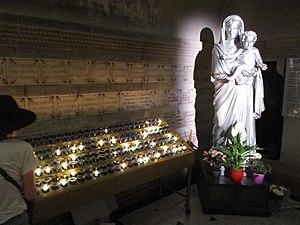
Crypt of Basilique Notre-Dame de la Garde
Notre-Dame-de-la-Garde, souvent surnommée « la Bonne Mère », est une basilique mineure du XIXᵉ siècle de l'Église catholique. Emblème de Marseille, dédiée à Notre-Dame de la Garde, elle domine la ville et la mer Méditerranée depuis le sommet de la colline Notre-Dame-de-la-Garde.